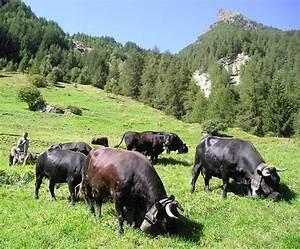
cow